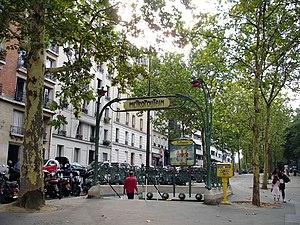
Station Botzaris de la ligne 7 bis du métro de Paris, France.
Cet article recense les monuments historiques du 19ᵉ arrondissement de Paris, en France.
Botzaris est une station de la ligne 7 bis du métro de Paris, située dans le 19ᵉ arrondissement de Paris.
Les édicules Guimard sont des édicules d'accès aux stations du métro de Paris, en France. Ils ont été conçus au début du XXᵉ siècle, par Hector Guimard, dans un style Art nouveau.